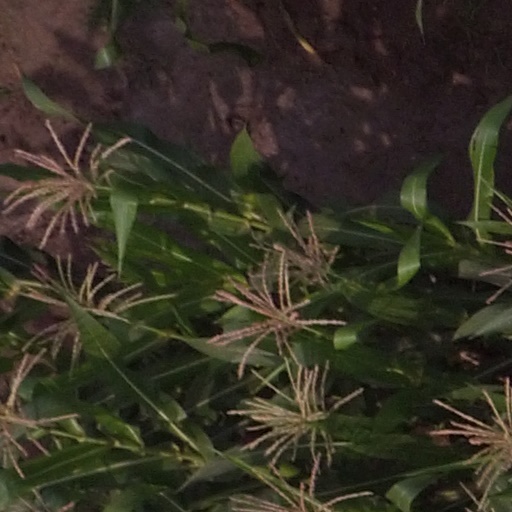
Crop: maize; corn